TBR1

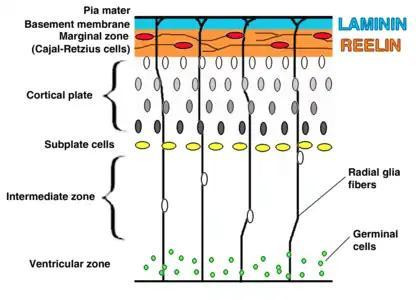
Corticogenesis in wild-type mice. Similar neuronal migration occurs in humans in the development of the six-layered cerebral cortex.

Being a transcription factor, a protein that binds to specific DNA sites and thereby regulates the activity of specific genes, Tbr1 is localized in the nucleus where the cell’s DNA is located. Tbr1 is expressed in glutamergic neurons rather than GABAergic neurons.